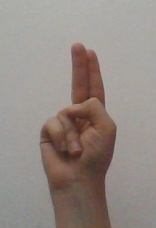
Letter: taa